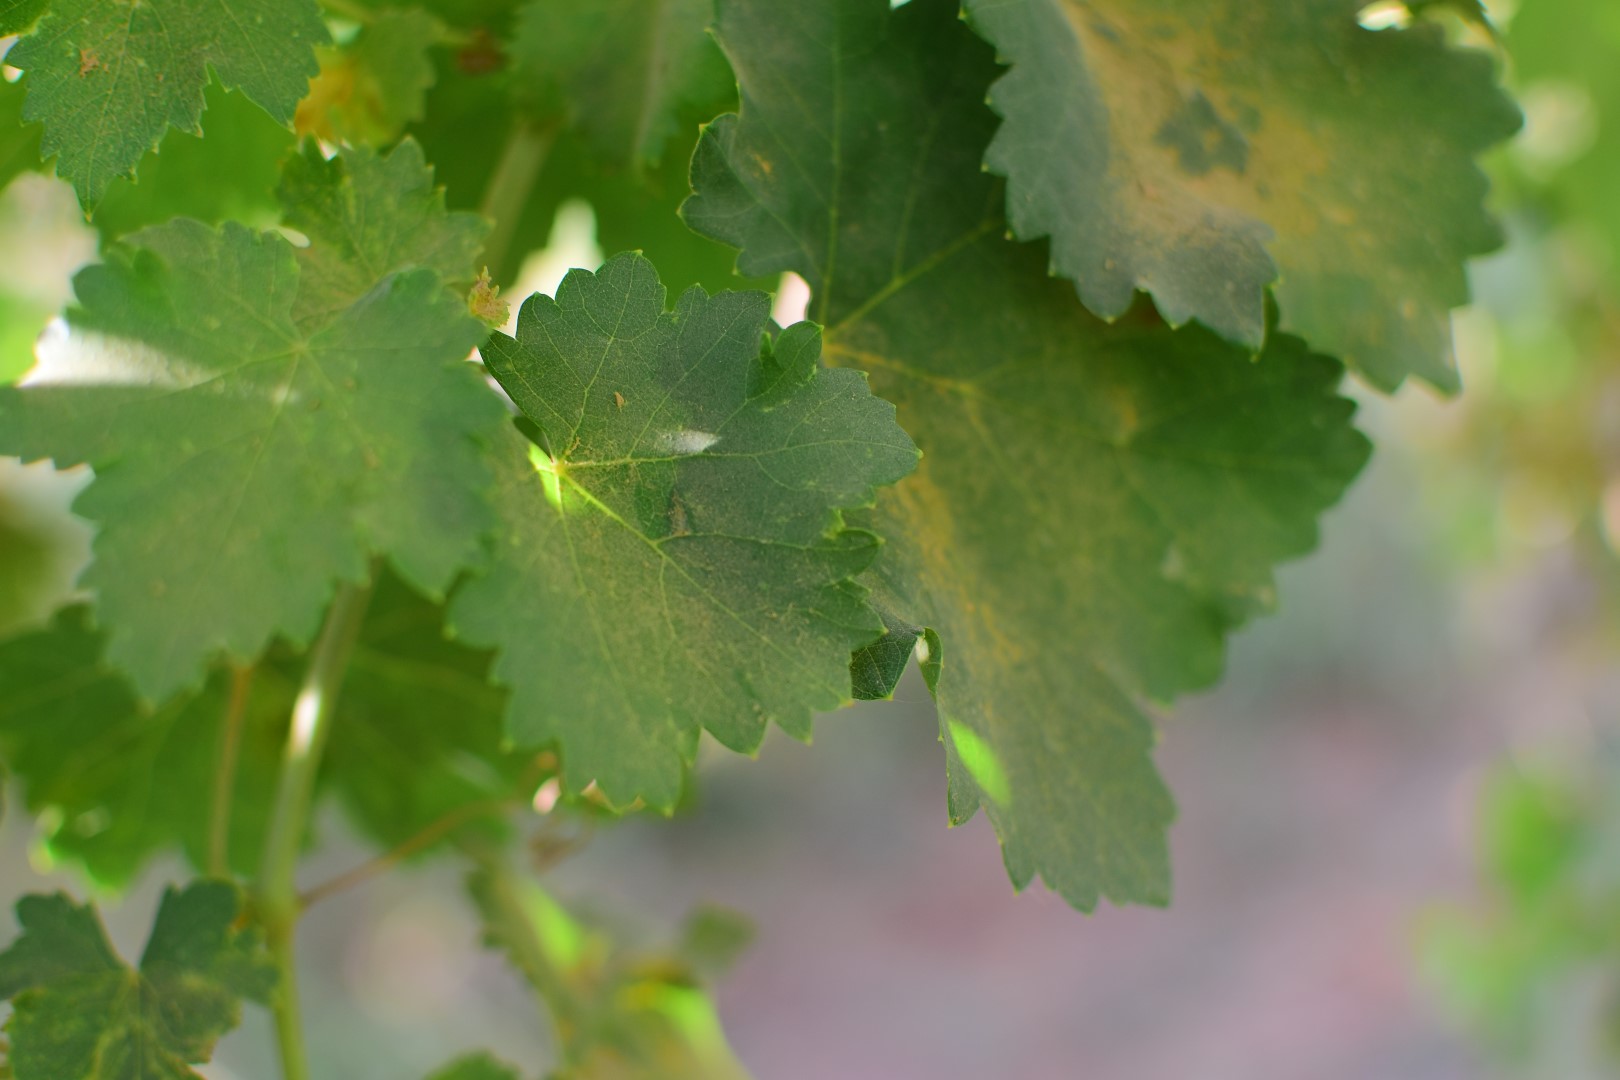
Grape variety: Deas Al-Annz